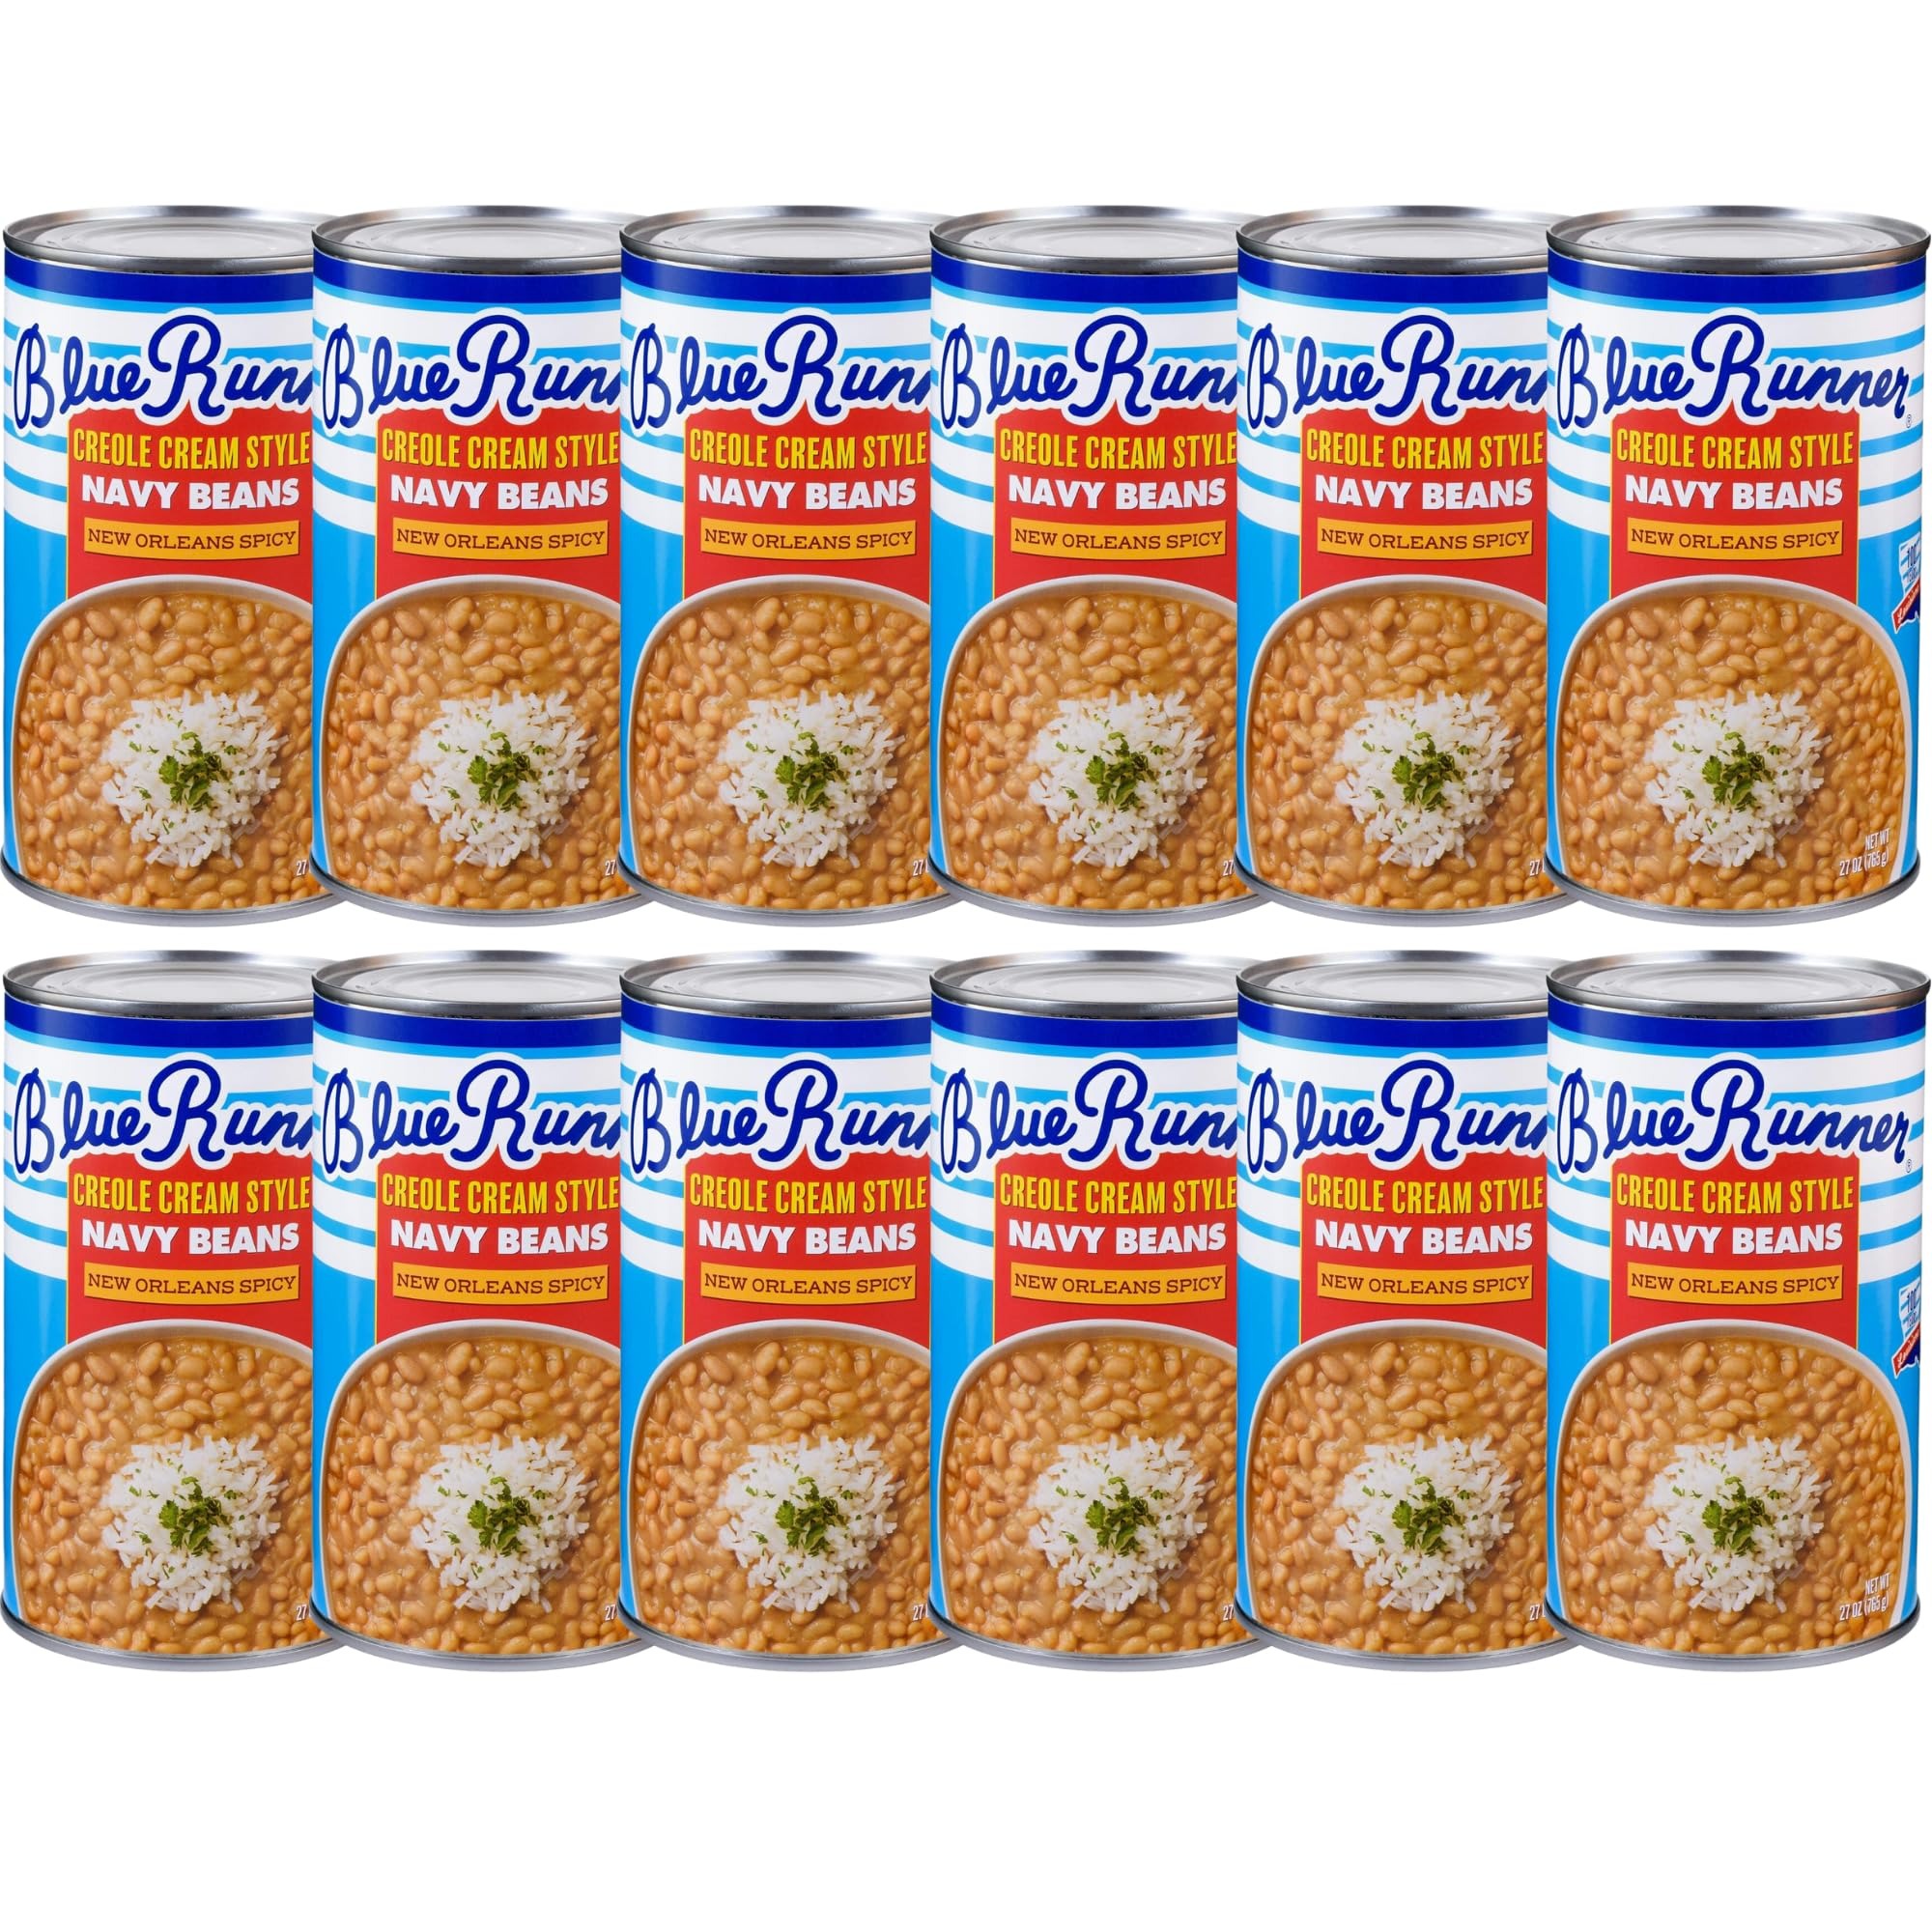
Item Name: Blue Runner New Orleans Spicy Creole Cream Style Navy Beans 27oz Can (Pack of 12)
Bullet Point 1: READY TO SERVE: A high serving of protein, these creamy navy beans are hearty & lightly seasoned to Creole perfection. Modeled after the traditional recipe, these canned beans are a Southern cooking staple.
Bullet Point 2: SLOW COOKED BEANS: Versatile creamy navy beans are easy to prepare & ready to serve. Ideal for dirty rice, jambalaya, gumbo, red beans & rice, chowders & other favorite Cajun & Creole meals.
Bullet Point 3: CREOLE CREAMY BEANS: Our Creole style canned beans are a perfect start to any Southern dish. Mix with sausage or meat, or use to make soup & chili. Our bean varieties include navy, pinto, & red beans.
Bullet Point 4: SOUTHERN CREOLE CUISINE: Try our Southern meal staples such as gumbo, etouffée, jambalaya & shrimp bases; chili starters; navy bean & red bean soups, tomato basil bisque & select dry bean varieties.
Bullet Point 5: BLUE RUNNER FOODS: From 1918 until today, Blue Runner Foods are known for producing authentic Louisiana Creole & Cajun beans, soups, bases & more that are ready-to-serve & easy to create.
Value: 324.0
Unit: Ounce

Price: 21.18